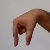
The image shows a hand gesture representing the letter 'Q' in Indian Sign Language.